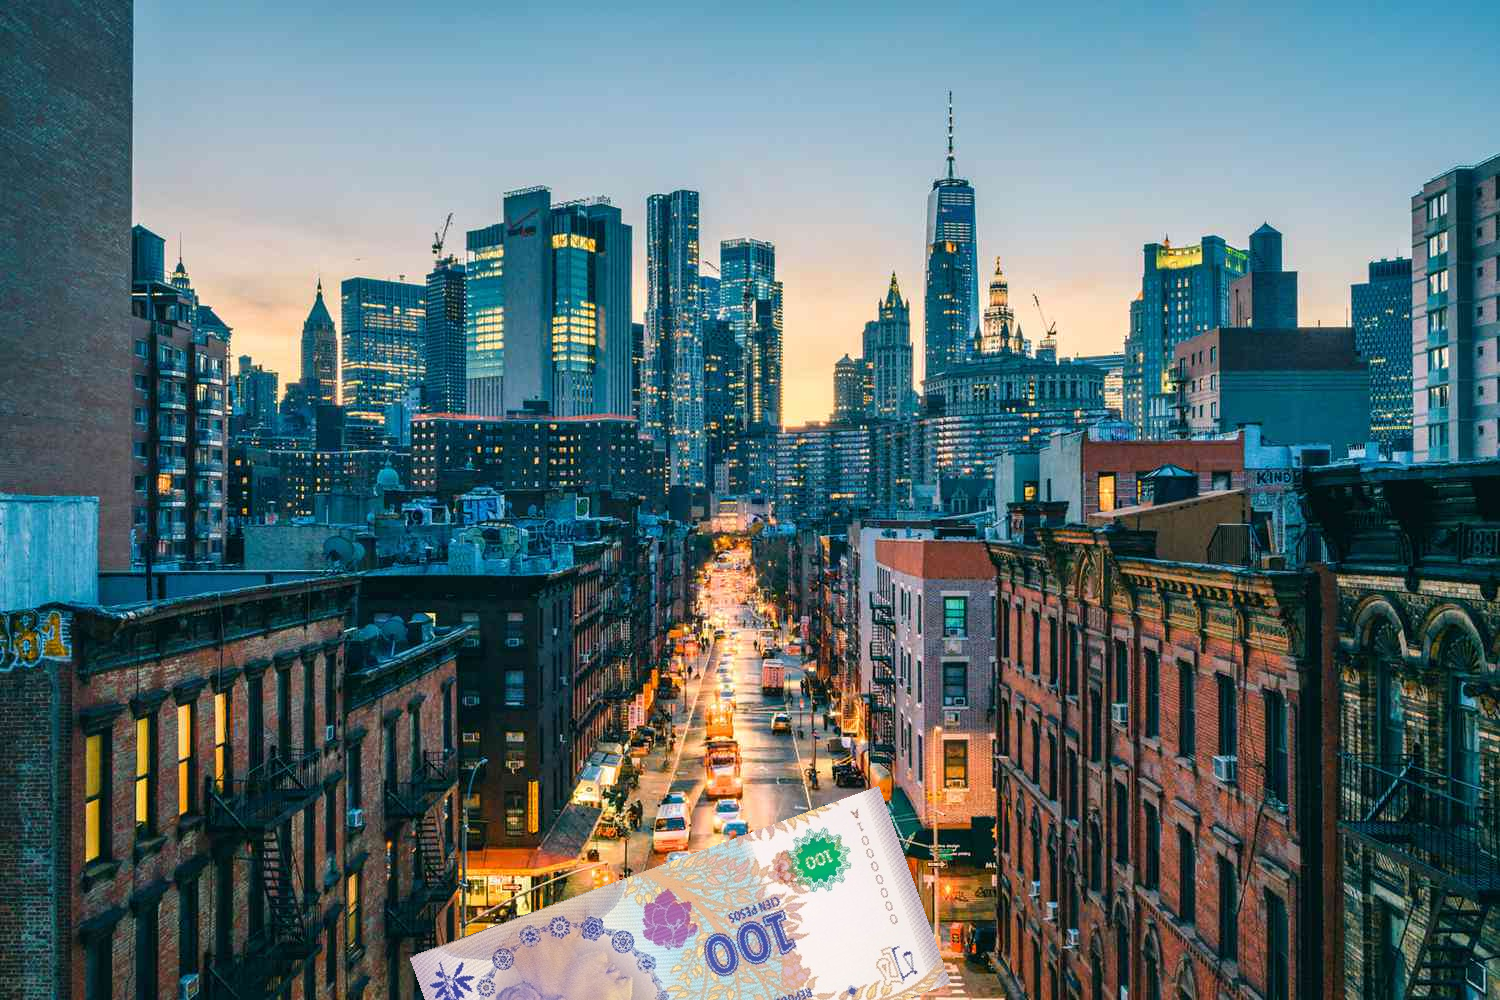
Denominación: 100